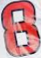
Number: 8